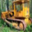
Label: tractor